Scarlet myzomela

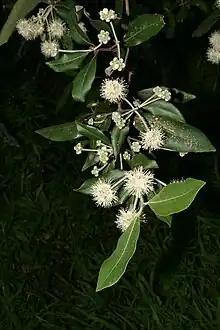
Turpentine ("Syncarpia glomulifera"), a commonly-foraged tree

The scarlet myzomela is found from Cooktown in Far North Queensland down the east coast to Mitchell River National Park in Gippsland, Victoria. It is rarer south of the Hacking River in New South Wales. Its range extends inland to Charters Towers, Carnarvon Gorge and Inglewood in Queensland, and the Warrumbungles in New South Wales. It is a rare vagrant to Melbourne.